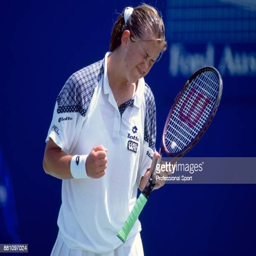
tennis player reacts during tennis tournament